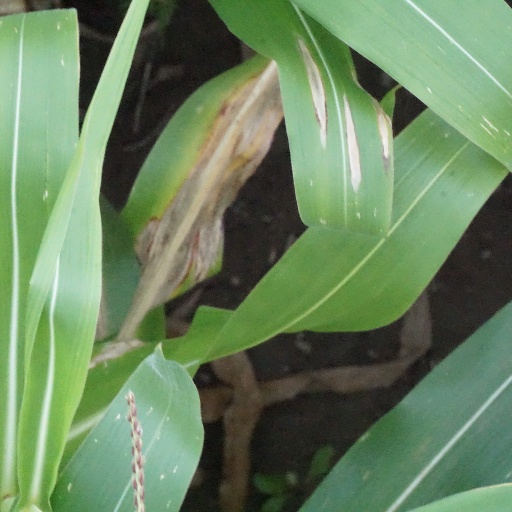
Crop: maize; corn